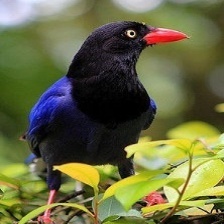
Species: TAIWAN MAGPIE
Scientific name: UROCISSA CAERULEA
ImageNet parent category: magpie